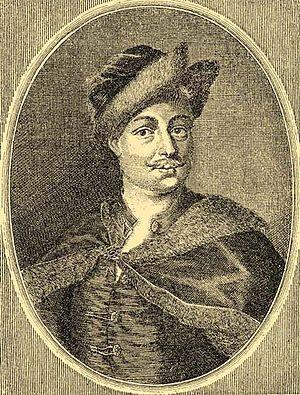
Étienne III Bethlen d'Iktár, né en 1582 et mort le 10 janvier 1648 à Ecsed, fut prince de Transylvanie en 1630.